Fustat

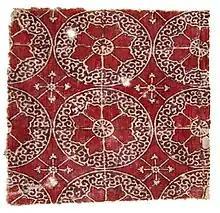
Indian textile fragment, circa 1545–1645, found in Fustat. Old, discarded textile fragments, are commonly found in the area, preserved in the dry climate of Egypt.

After the destruction of Fustat, the Syrian forces arrived and successfully repelled Amalric's forces. Then with the Christians gone, the Syrians were able to conquer Egypt themselves. The untrustworthy Shawar was put to death, and the reign of the Fatimids was effectively over. The Syrian general Shirkuh was placed in power, but died due to ill health just a few months later, after which his nephew Saladin became vizier of Egypt on March 2, 1169, launching the Ayyubid dynasty.